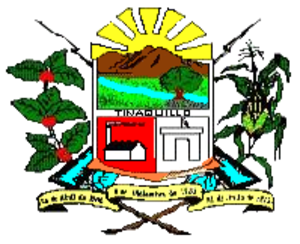
Falcón est l'une des 9 municipalités de l'État de Cojedes au Venezuela. Son chef-lieu est Tinaquillo. En 2011, la population s'élève à 97 687 habitants.